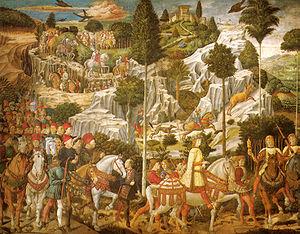
La Renaissance florentine dans les arts figuratifs est la nouvelle manière d'aborder les arts et la culture à Florence pendant la période allant approximativement du début du XVᵉ à la fin du XVIᵉ siècle. Ce nouveau langage figuratif est lié à une nouvelle façon de penser l'homme et le monde qui l'entoure à partir de la culture locale et de l'humanisme déjà mis en évidence au XIVᵉ siècle, entre autres par Pétrarque et Coluccio Salutati. Les nouveautés proposées dans les arts figuratifs au tout début du XVᵉ siècle par Filippo Brunelleschi, Donatello et Masaccio n'ont pas été immédiatement acceptées par la communauté et sont restées pendant une vingtaine d'années incomprises et minoritaires par rapport au gothique international.